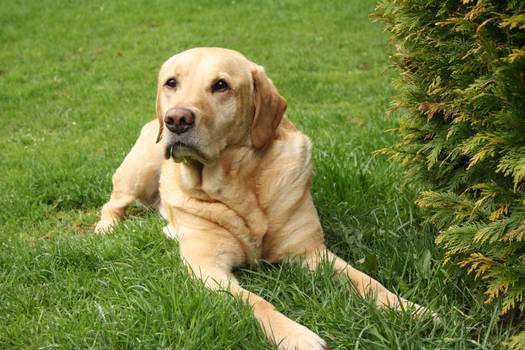
Label: No Watermark